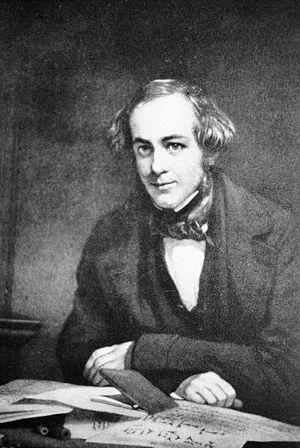
Baronnet Rawlinson, de North Walsham dans le comté de Norfolk, est un titre de la baronnetie du Royaume-Uni. Il a été créé le 7 février 1891 pour l'archéologue orientaliste et politicien Henry Rawlinson, 1ᵉʳ baronnet. Son fils le second baronnet est un important militaire : le 6 octobre 1919, il est nommé baron Rawlinson, de Trent dans le comté de Dorset, dans la pairie du Royaume-Uni. À sa mort le 26 mars 1925, le titre de baron s'éteint tandis que celui de baronnet passe à son frère cadet, troisième baronnet.